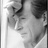
Emotion: sad